Cleveland

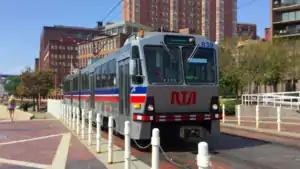
An RTA train approaches Settlers Landing station on the Waterfront Line

Cleveland hosts the WinterLand holiday display lighting festival annually at Public Square. The Cleveland International Film Festival has been held in the city since 1977, and the Cleveland Silent Film Festival has been held since 2022. The Cleveland National Air Show, an indirect successor to the National Air Races, has been held at the city's Burke Lakefront Airport since 1964. The Great Lakes Burning River Fest, a two-night music and beer festival at Whiskey Island, has been sponsored by the Great Lakes Brewing Company since 2001.